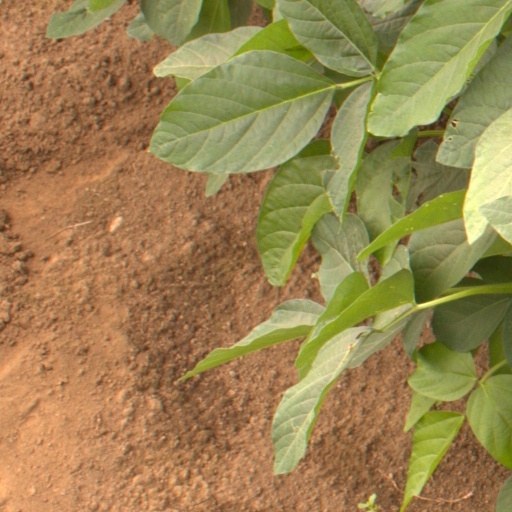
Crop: soybean